Janda Baik

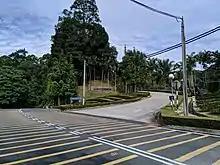
The Elektrisola electronics factory

Most early residents made their living in agriculture through small rubber plantations and paddy ("oryza sativa") cultivation mainly because Janda Baik has a rich natural network of rivers. In addition, farmers also plant bananas on paddy fields. However, due to lack of maintenance on the paddy fields, the yields declined rapidly and the fields were invaded by "Imperata cylindrica". About 55% of the residents surveyed identified as farmers in 2001.